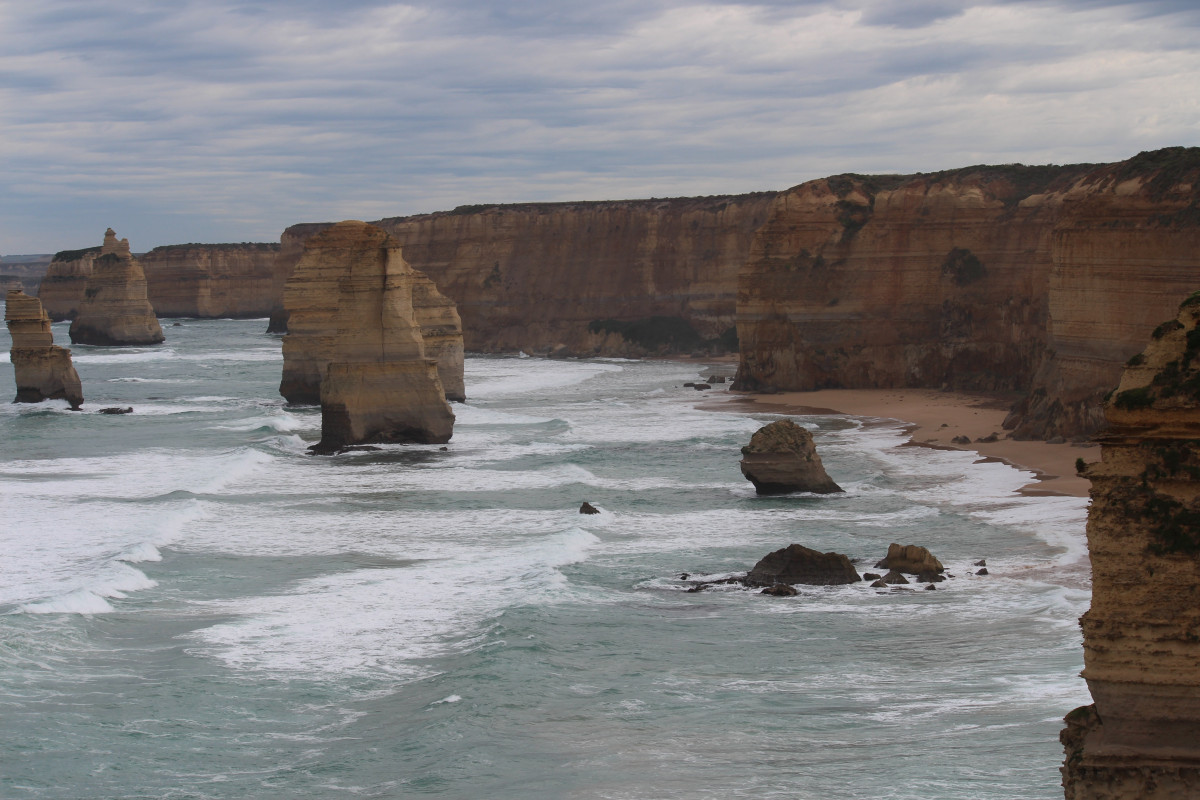
Tags: sea, coast, rock, ocean, shore, wave, river, formation, cliff, cove, bay, terrain, material, body of water, geology, badlands, cape, wadi, landform